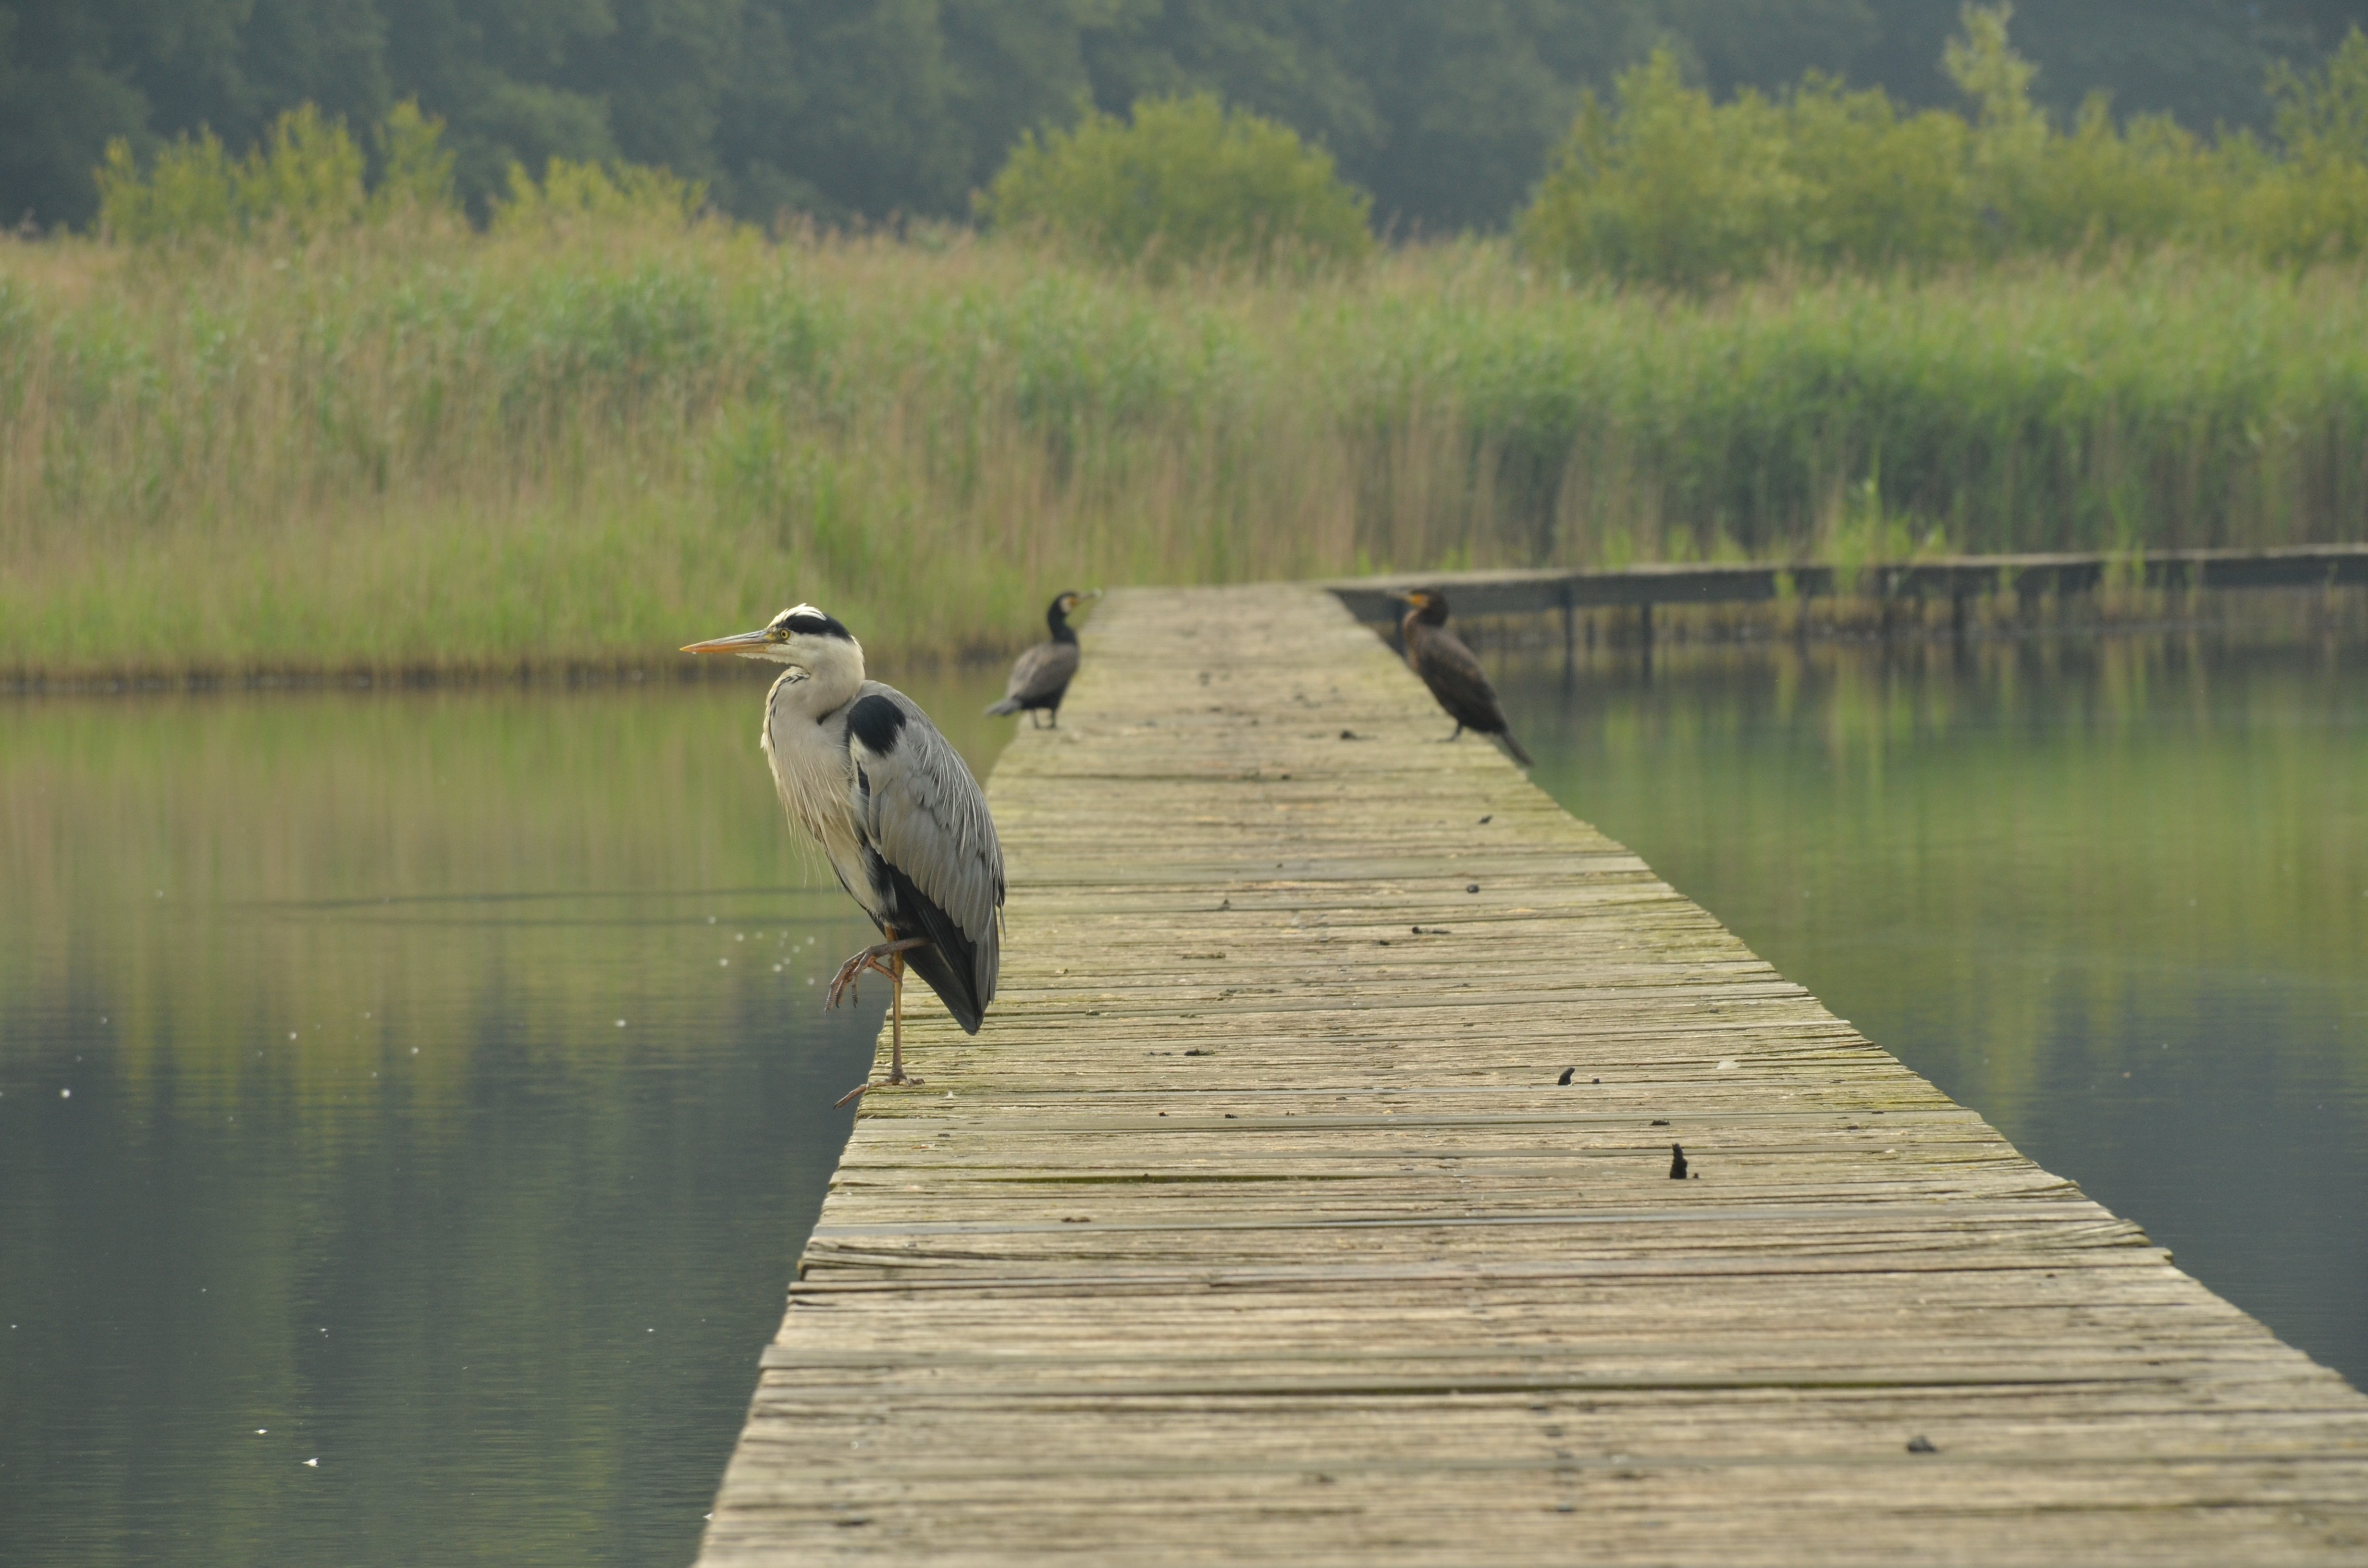
landscape, water, nature, wilderness, bird, hiking, bridge, lake, wildlife, reflection, reservoir, fauna, wetland, habitat, heron, loch